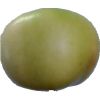
Label: Apple 6